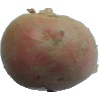
Label: Potato Red 1